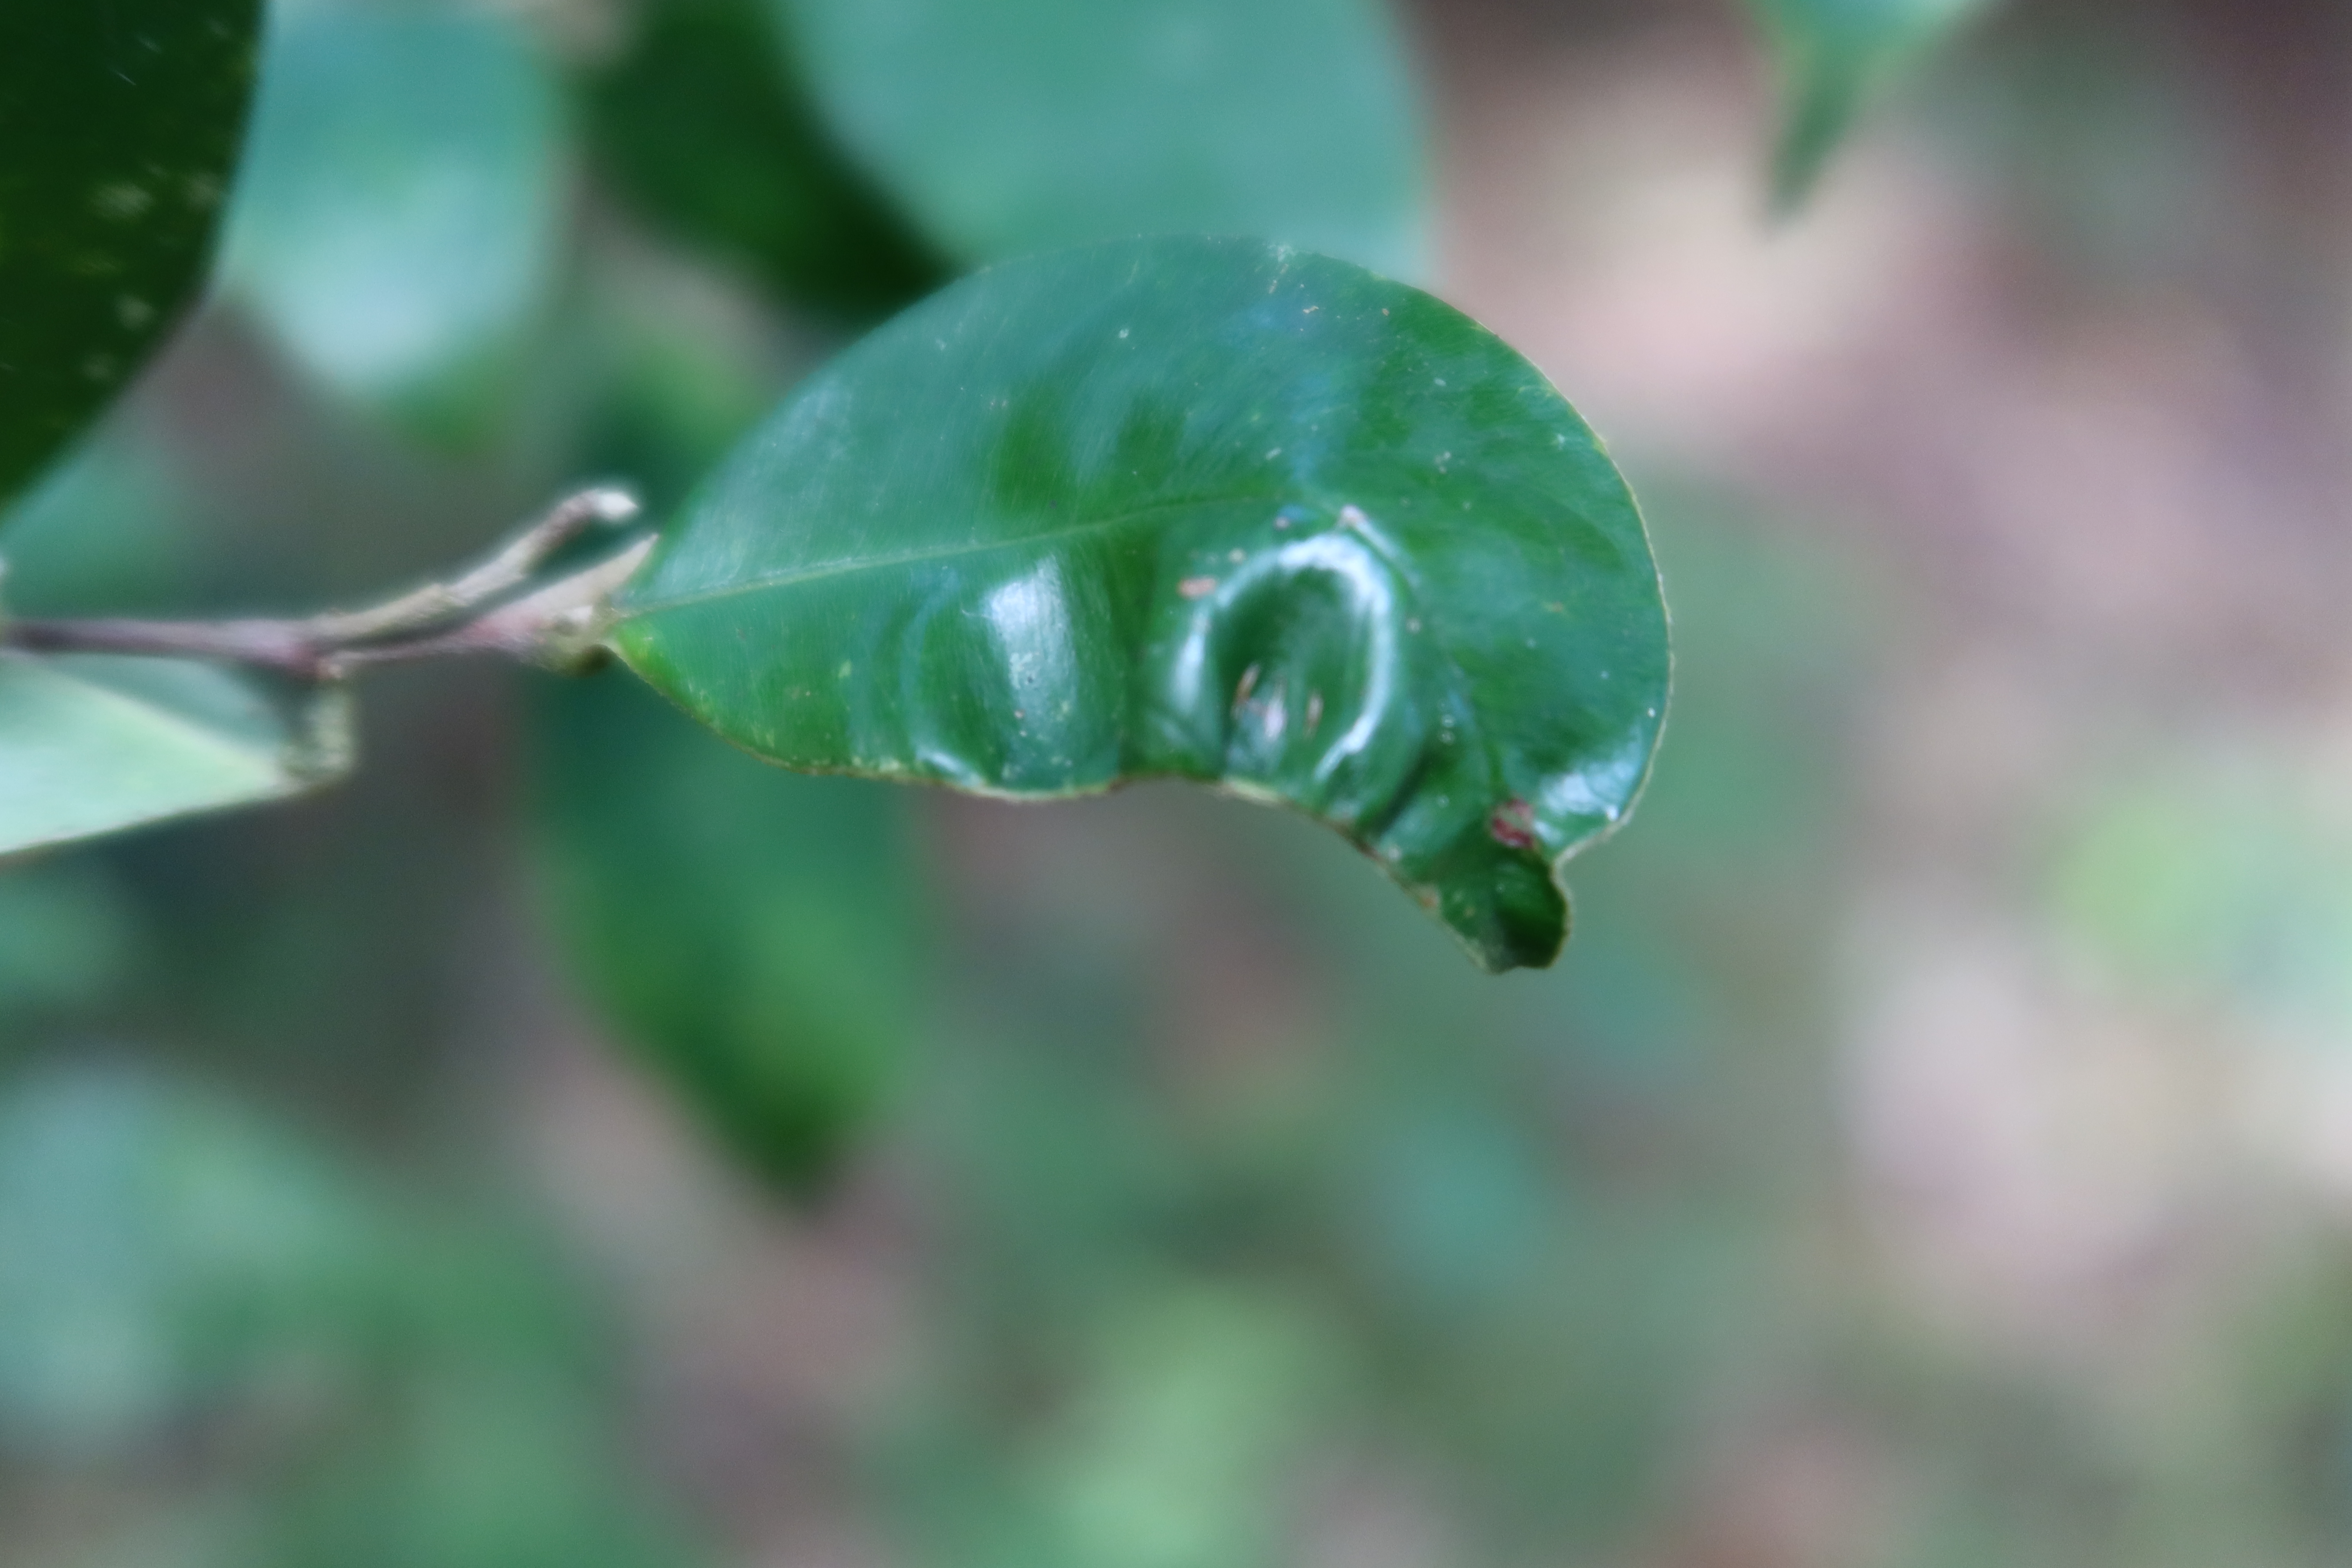
Label: Mosaic Viruses